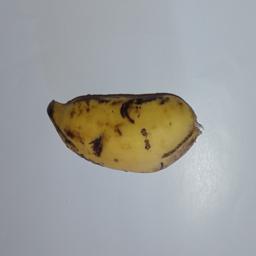
Banana variety: Champa Kola